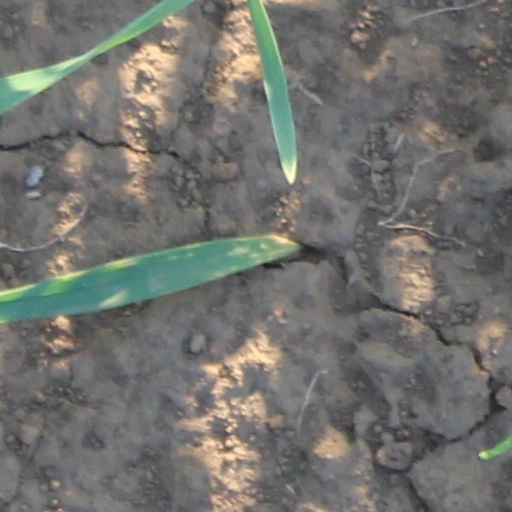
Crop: wheat